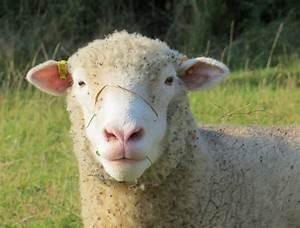
sheep